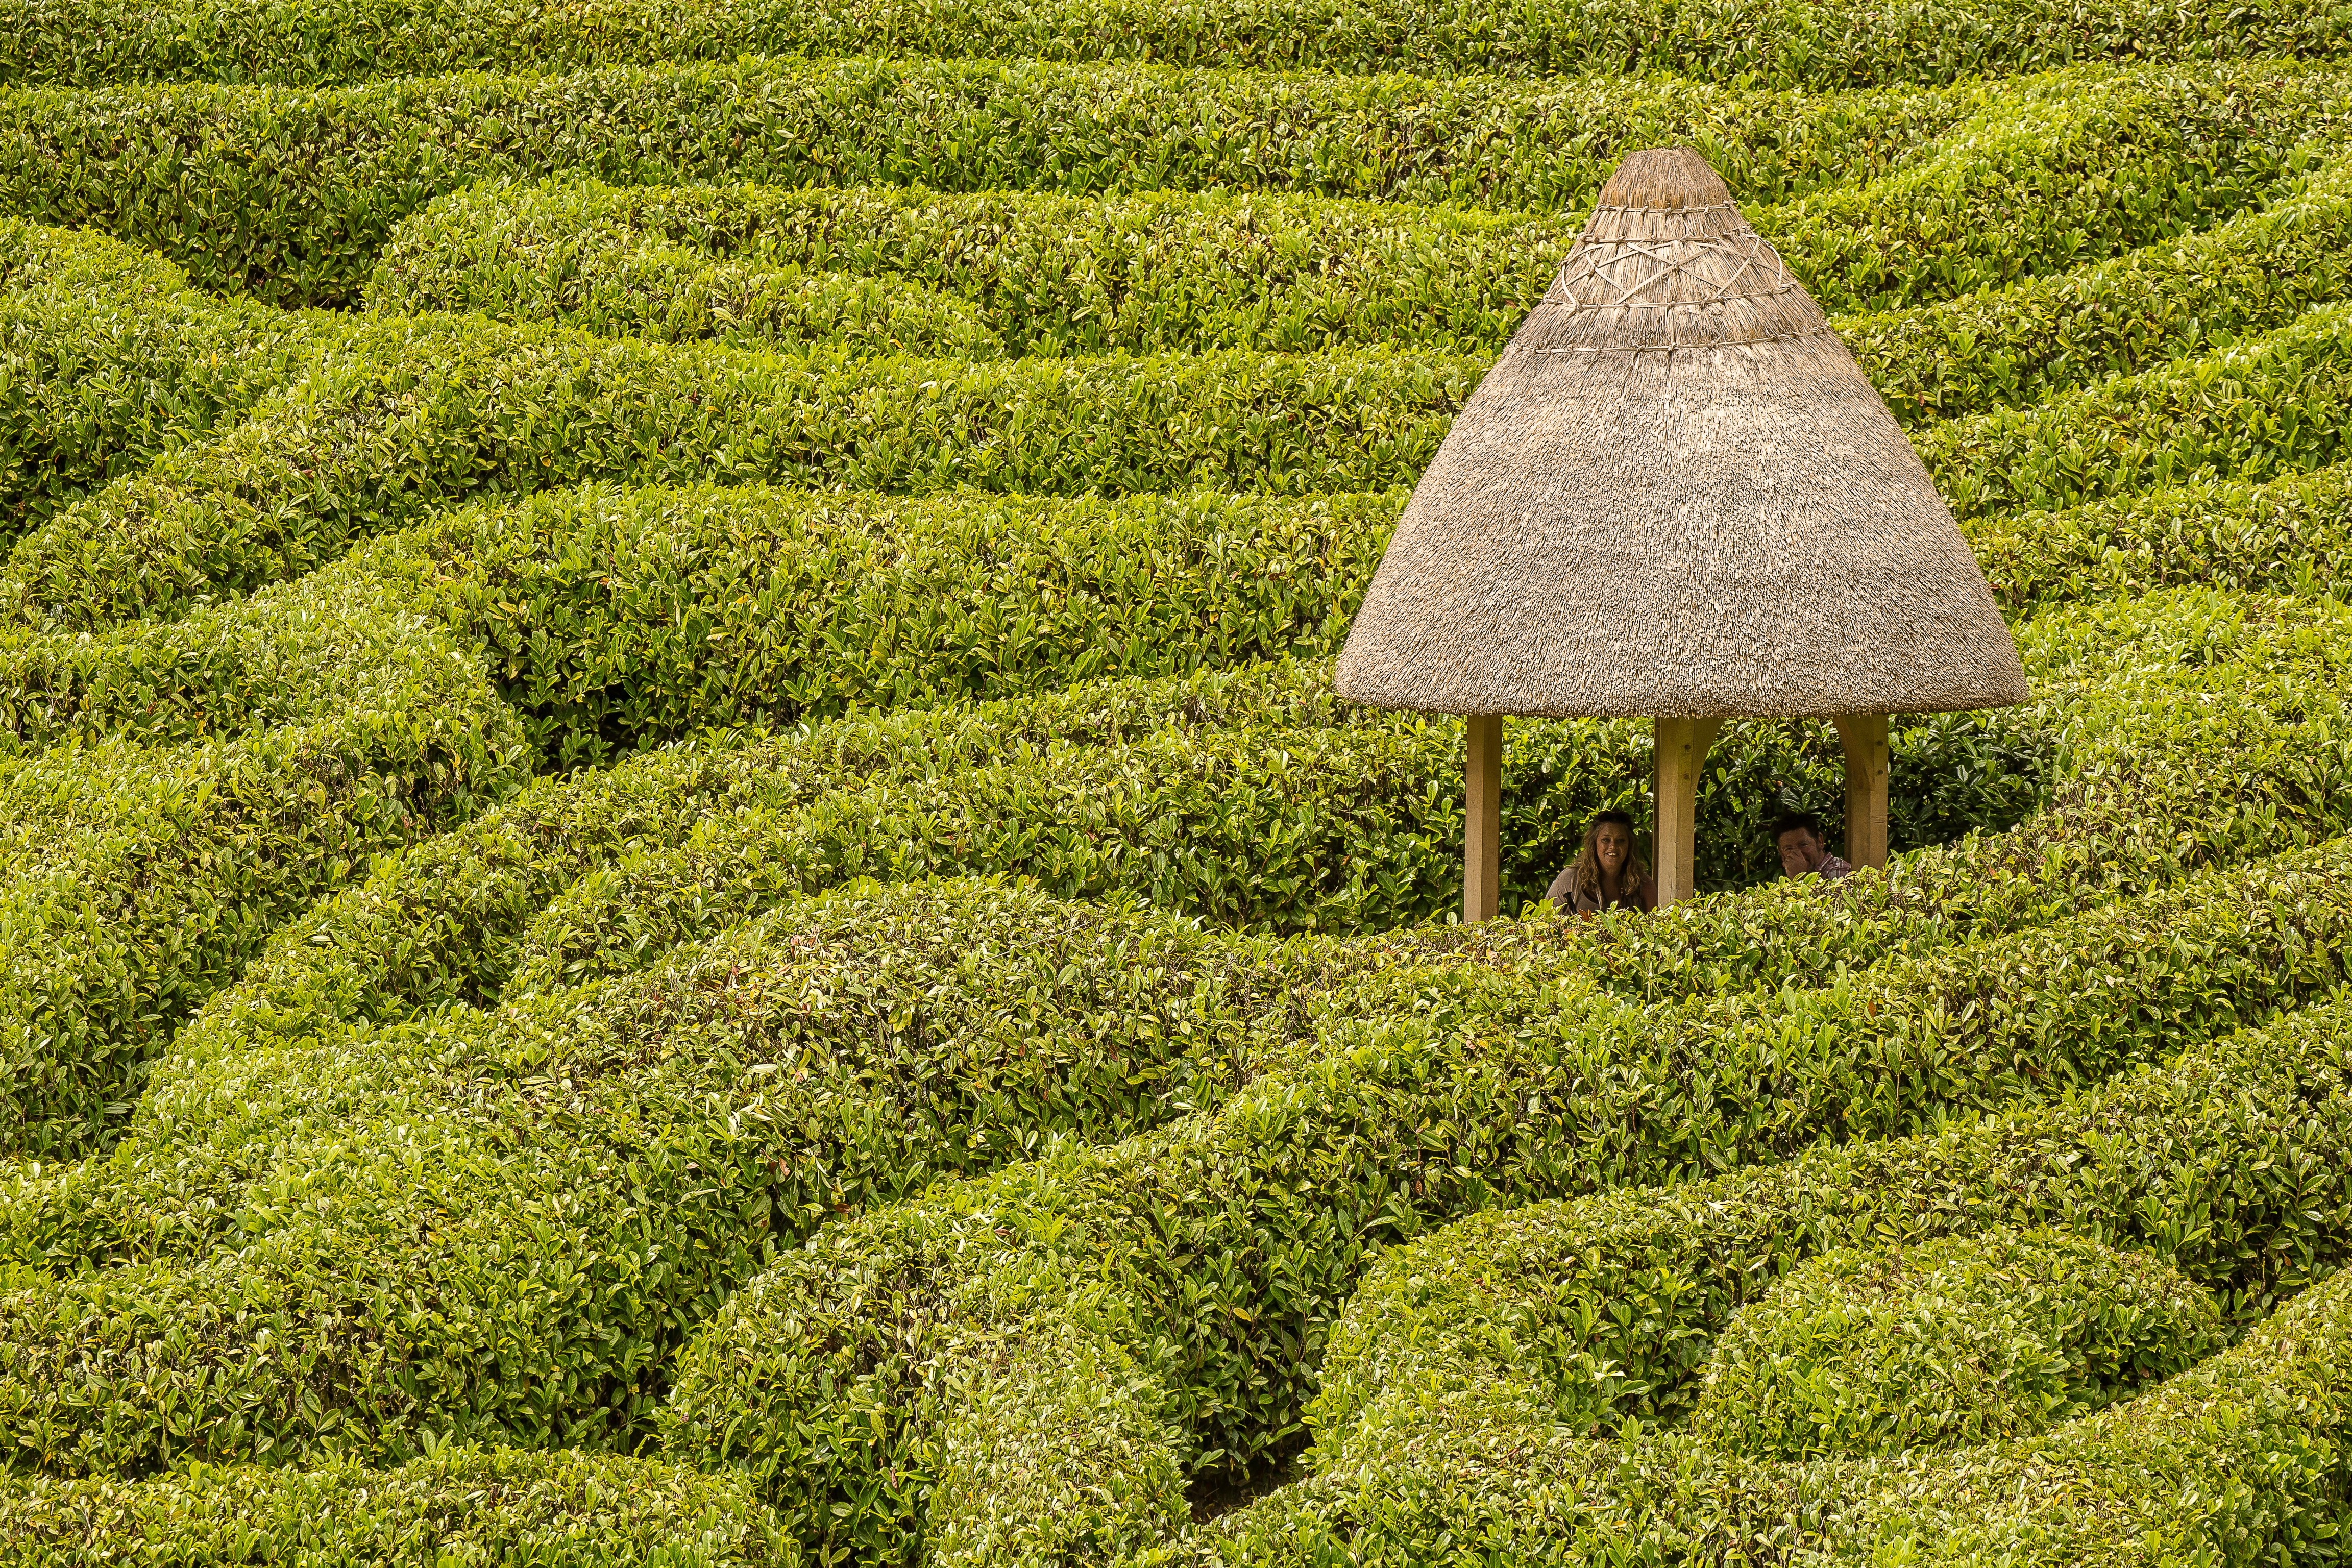
tree, plant, field, lawn, flower, hut, pattern, green, crop, soil, agriculture, garden, vegetation, shrub, plantation, maze, ecosystem, cornwall, hedge, rural area, glendurgan